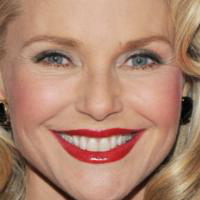
Age group: age 56-65